Robert Atkins (actor)

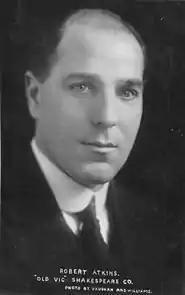
"Old Vic" Shakespeare Co. photo

Robert Alexander Atkins Jr. (10 August 1886 – 9 February 1972) was an English actor, producer and director.